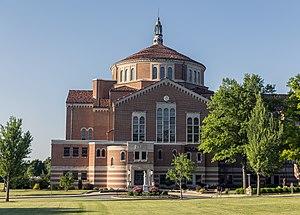
La basilique mineure et le sanctuaire de Sainte Elizabeth Ann Seton, Emmitsburg, Maryland, Etats-Unis